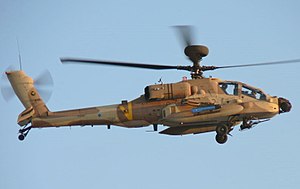
Heyl Ha'Avir
Saraf (AH-64D Apache Longbow). Israel fik foræret 24 AH-64A i 1993 som en tak for ikke at have gengældt Iraks Scudangreb i 1991[1]
Heyl Ha'Avir er det israelske luftvåben. Dette er en gren som ligger under Israel Defense Forces IDF.